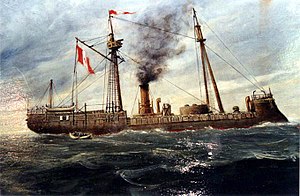
Kystpanserskib / Lande og skibe
Kystpanserskibe var krigsskibe, der var beregnet til tjeneste i kystnære farvande. Lige som de søgående panserskibe var de beskyttet af panser, men de adskilte sig ved at have lavere rækkevidde og fart. Denne prioritering betød, at man med et lille deplacement kunne få skibe med stor slagkraft og god beskyttelse. De var typisk mindre end de søgående panserskibe og havde deplacementer fra 1.000 til 8.000 tons.